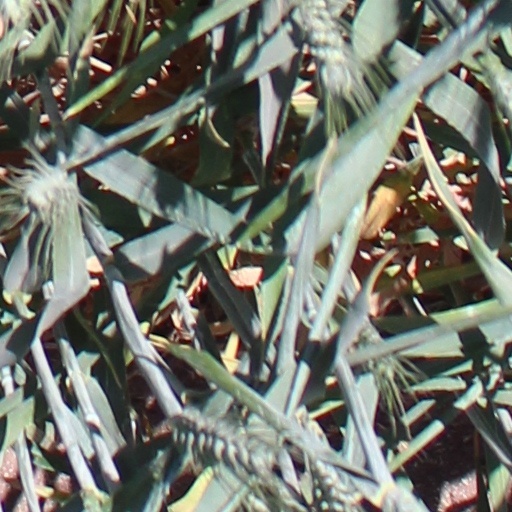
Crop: wheat